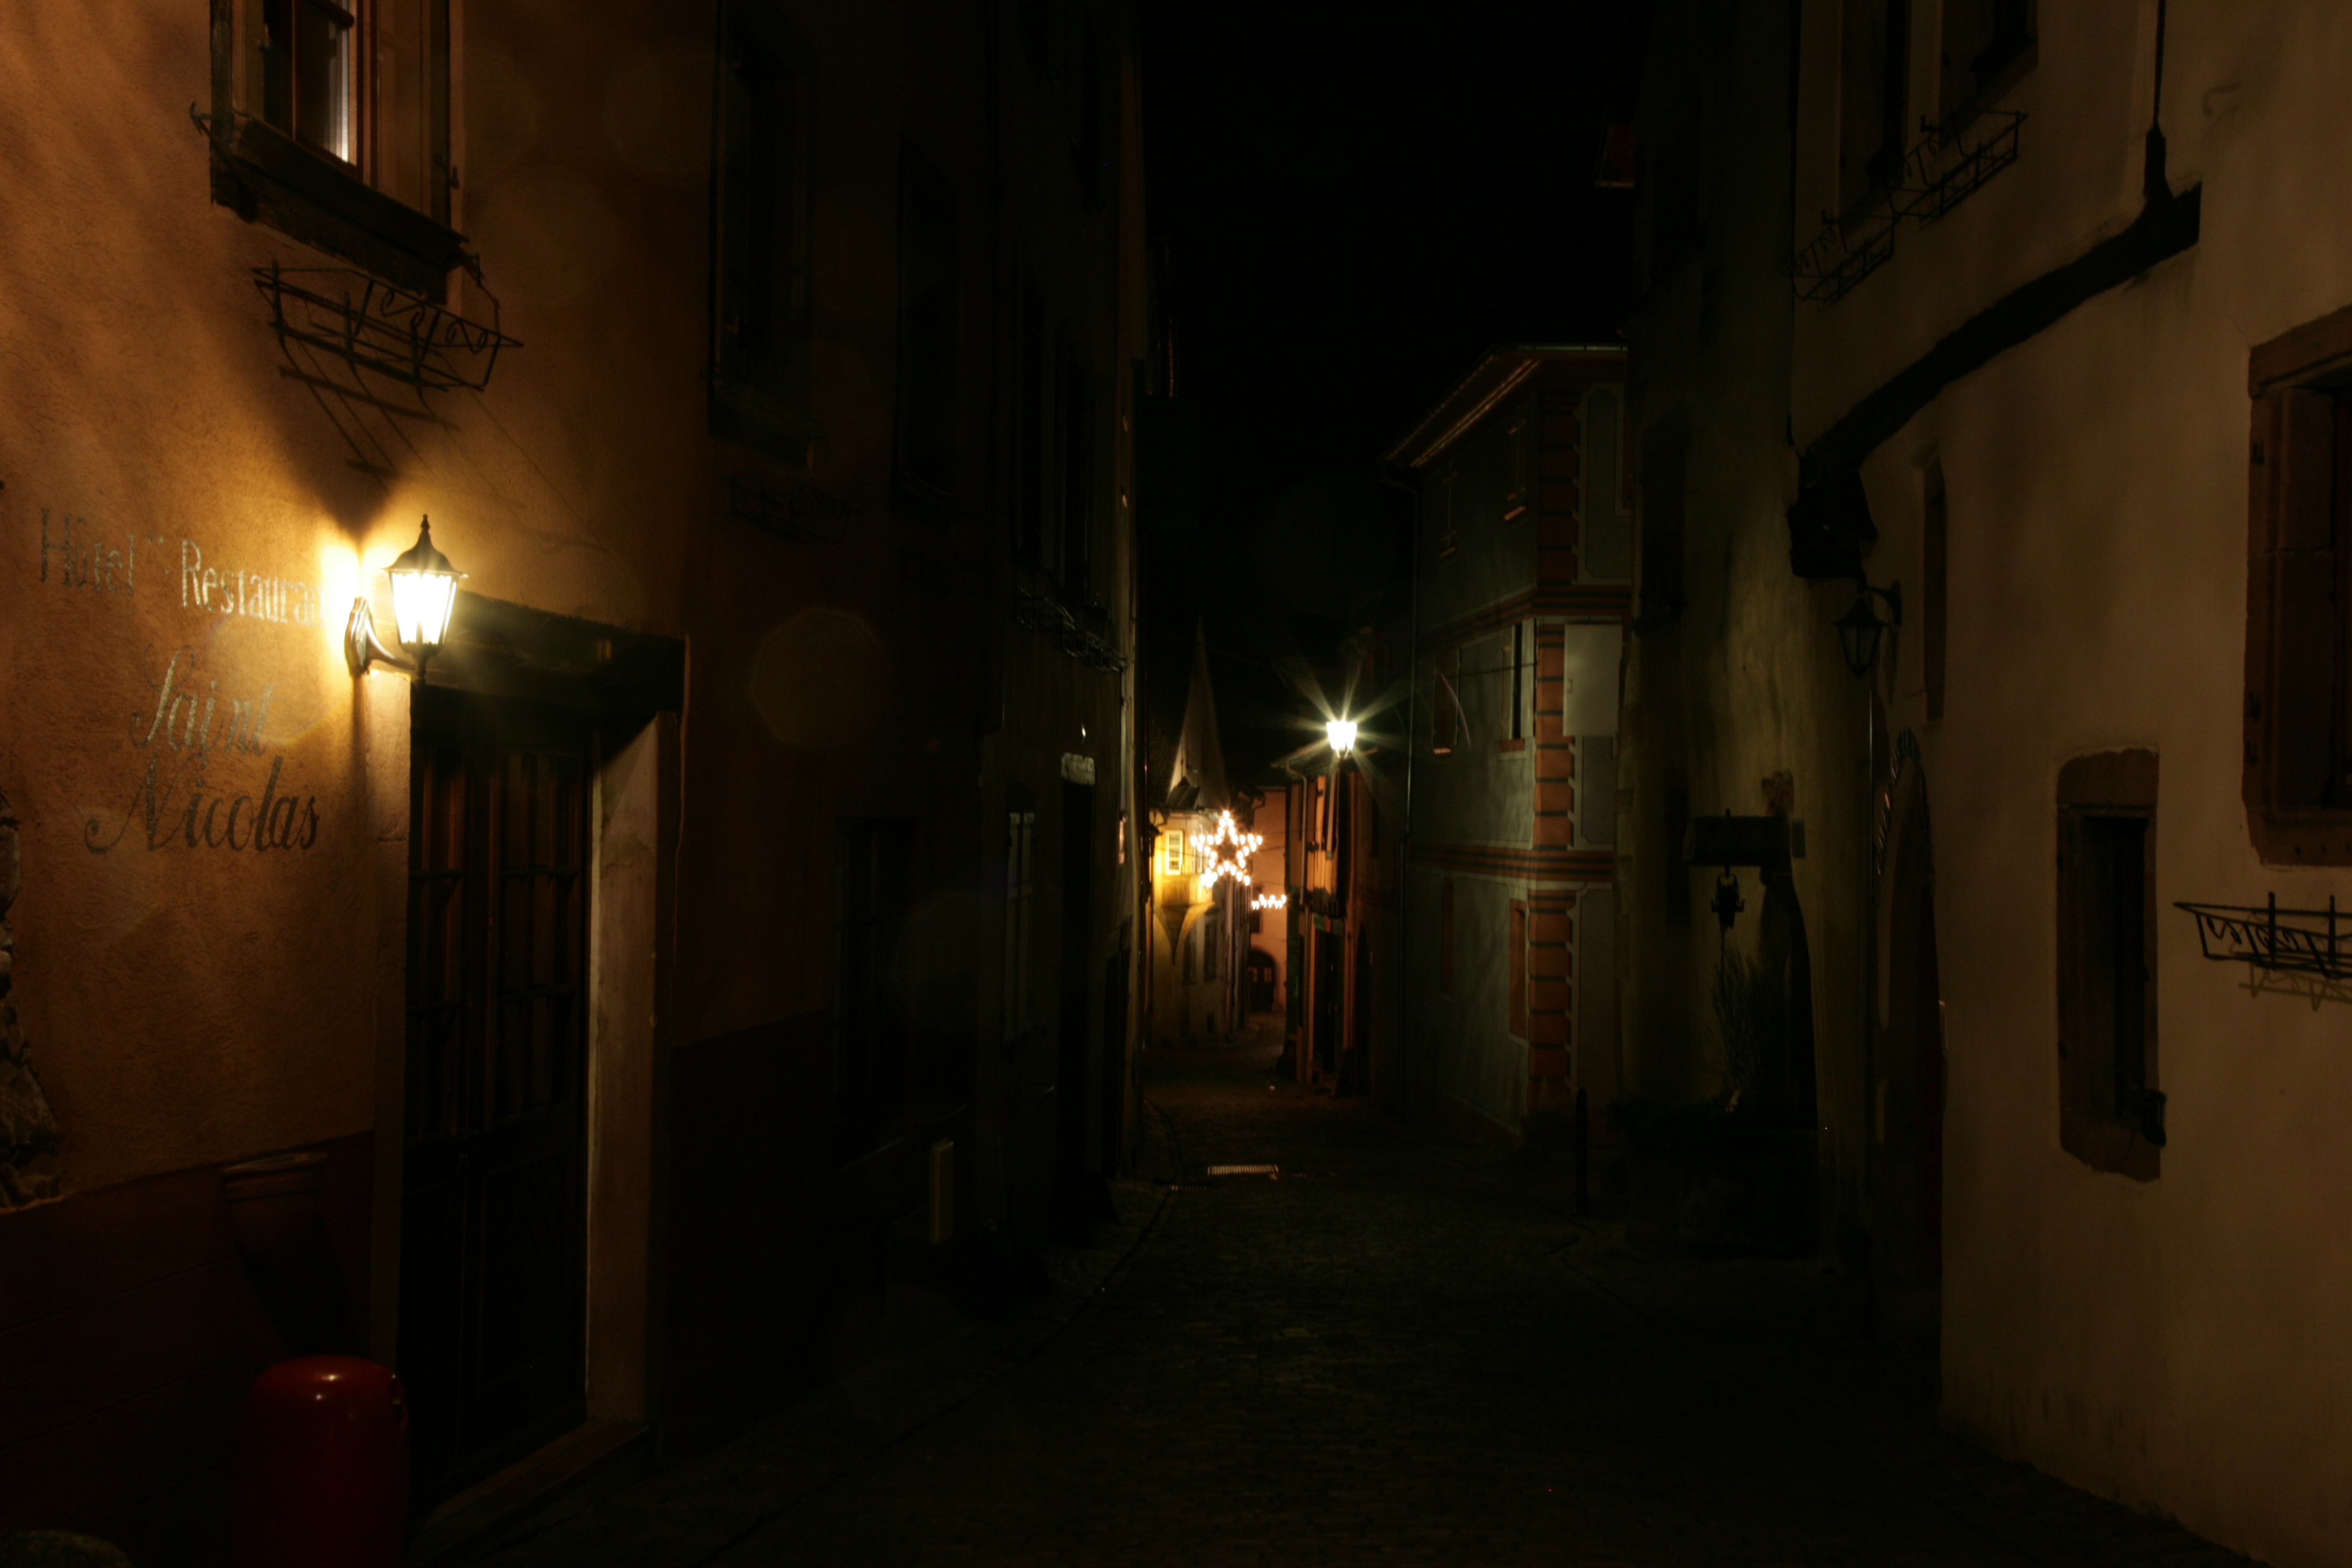
light, road, street, night, alley, evening, darkness, lighting, infrastructure, nuit, ruelle, screenshot, alsace, riquewihr, hotelsaintnicolas